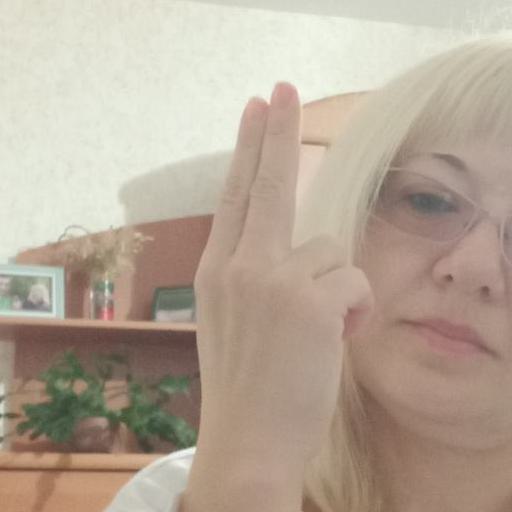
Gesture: two_up_inverted